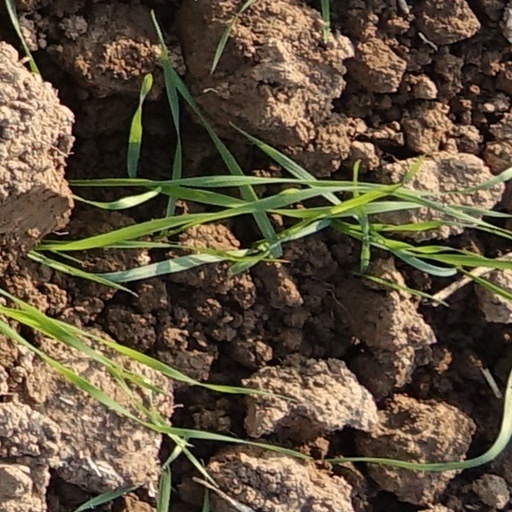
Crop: wheat